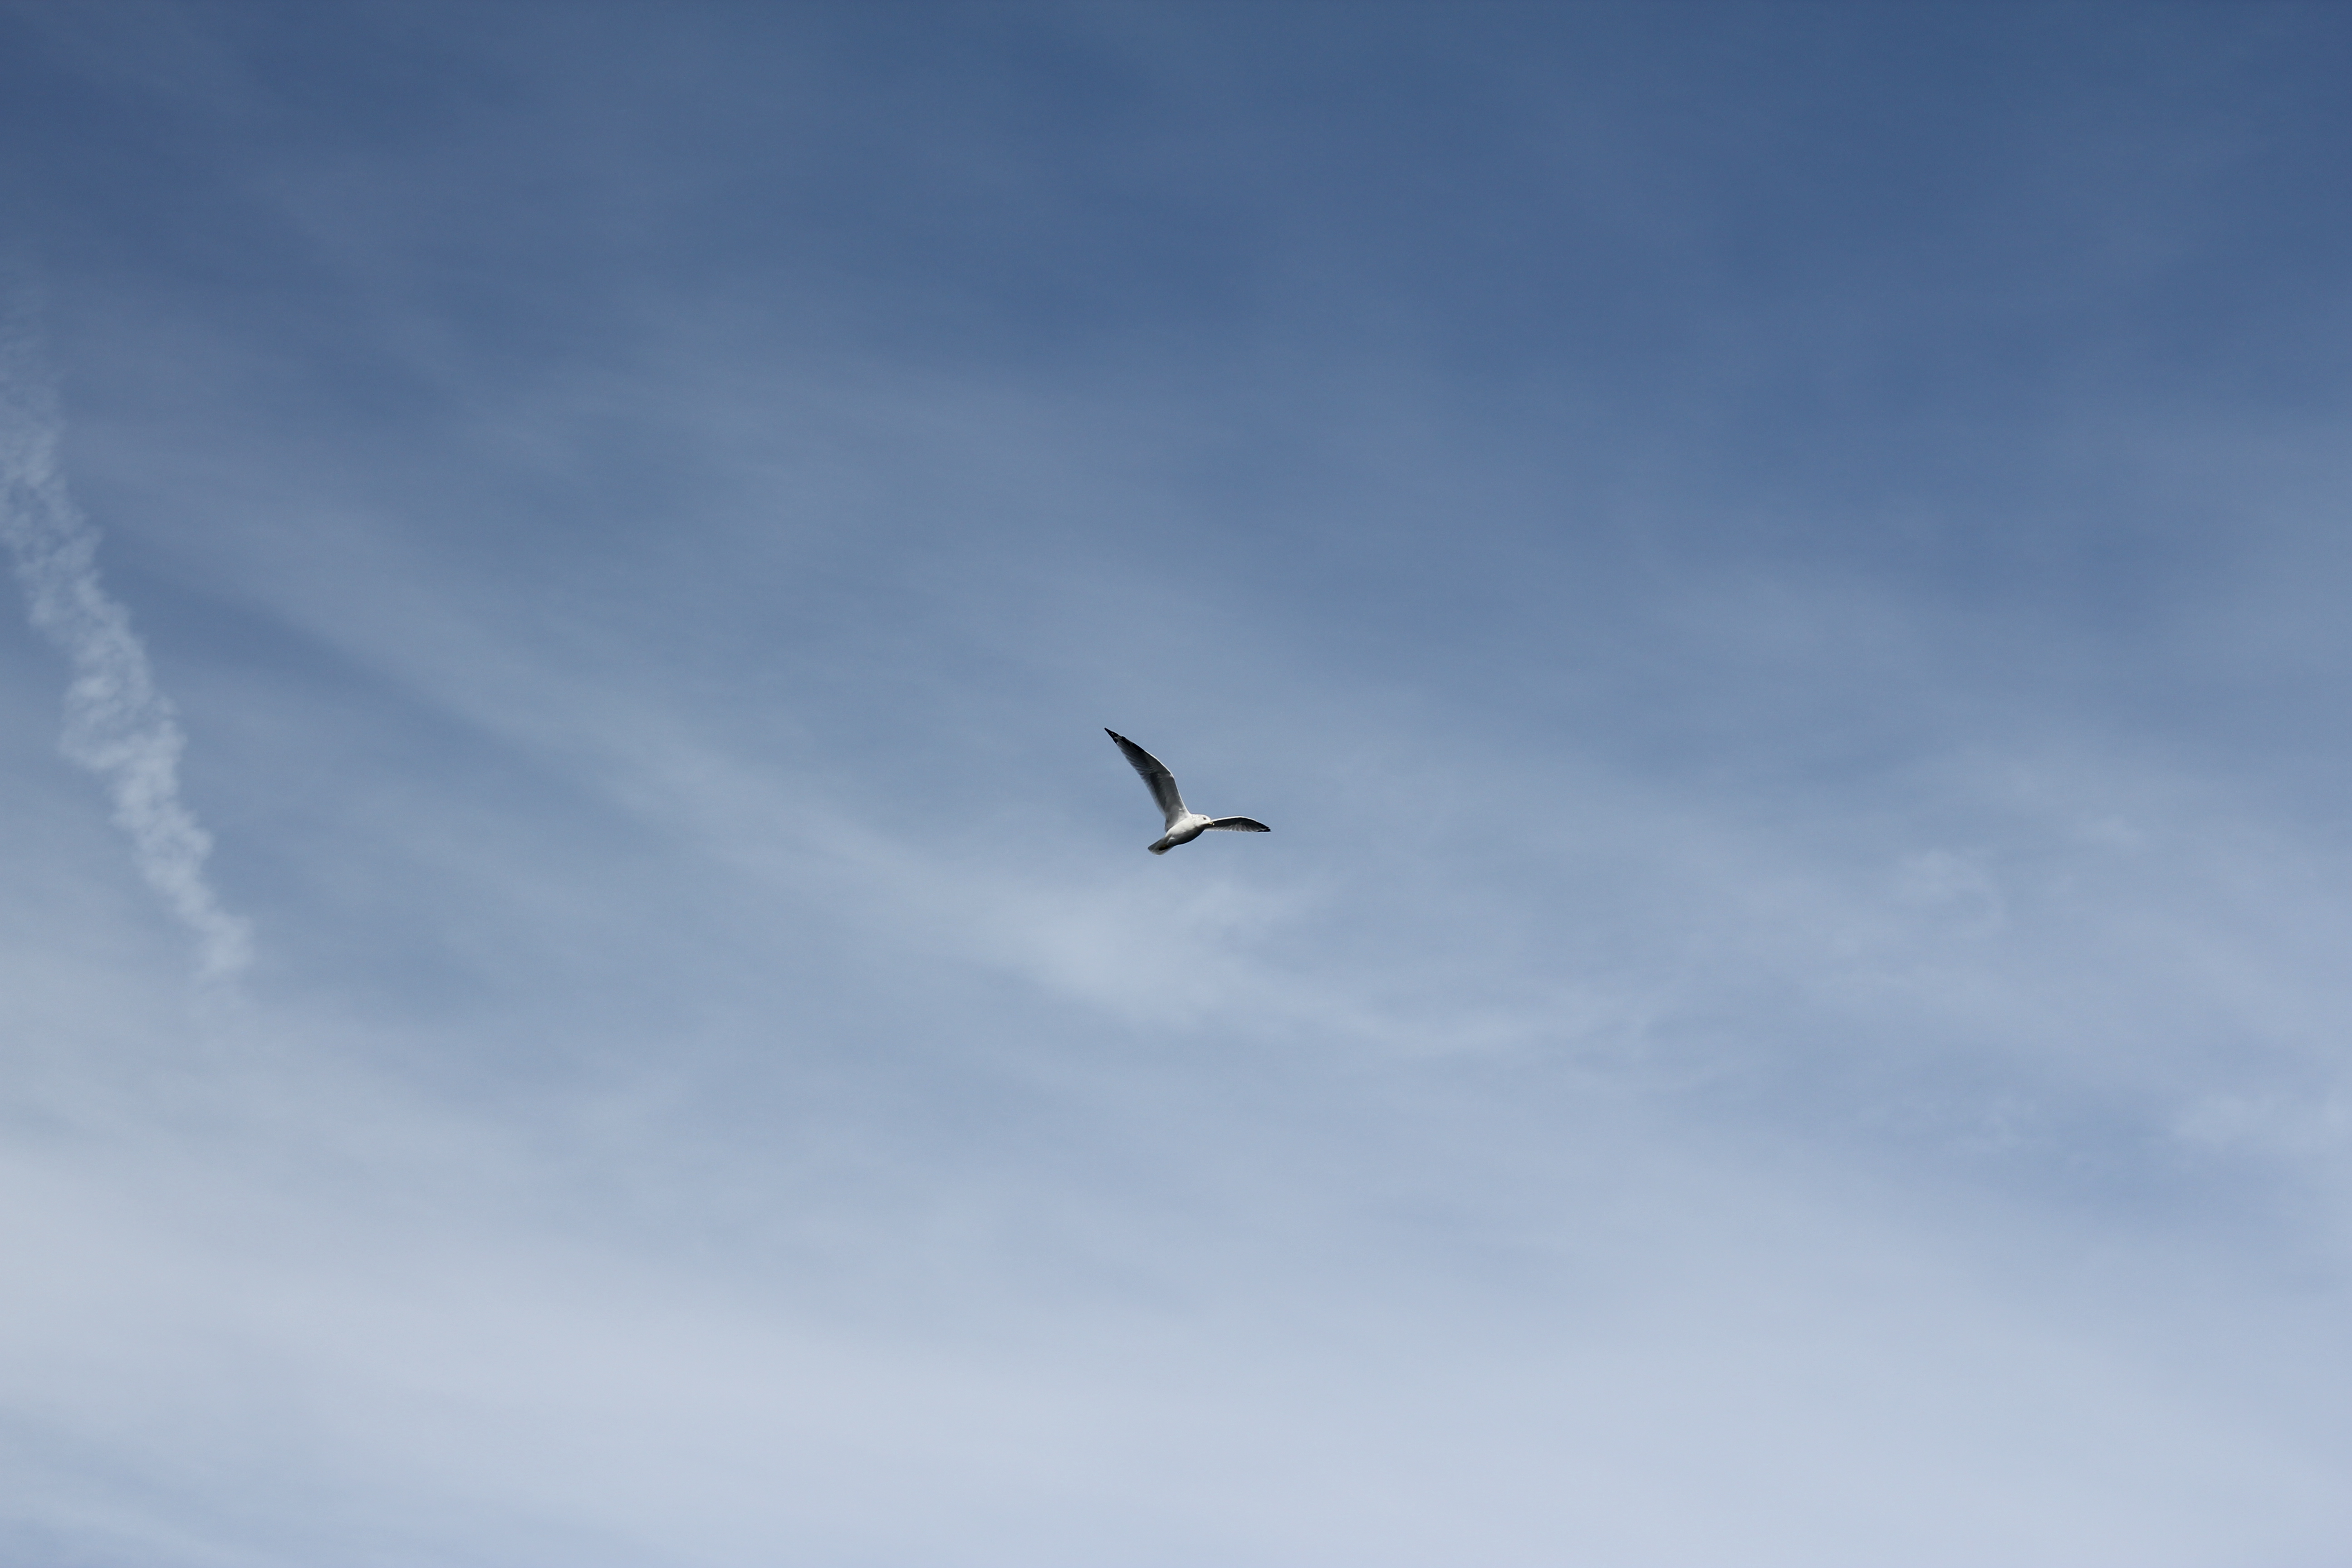
sea, bird, wing, cloud, sky, seabird, flying, seagull, gull, flight, charadriiformes, atmosphere of earth